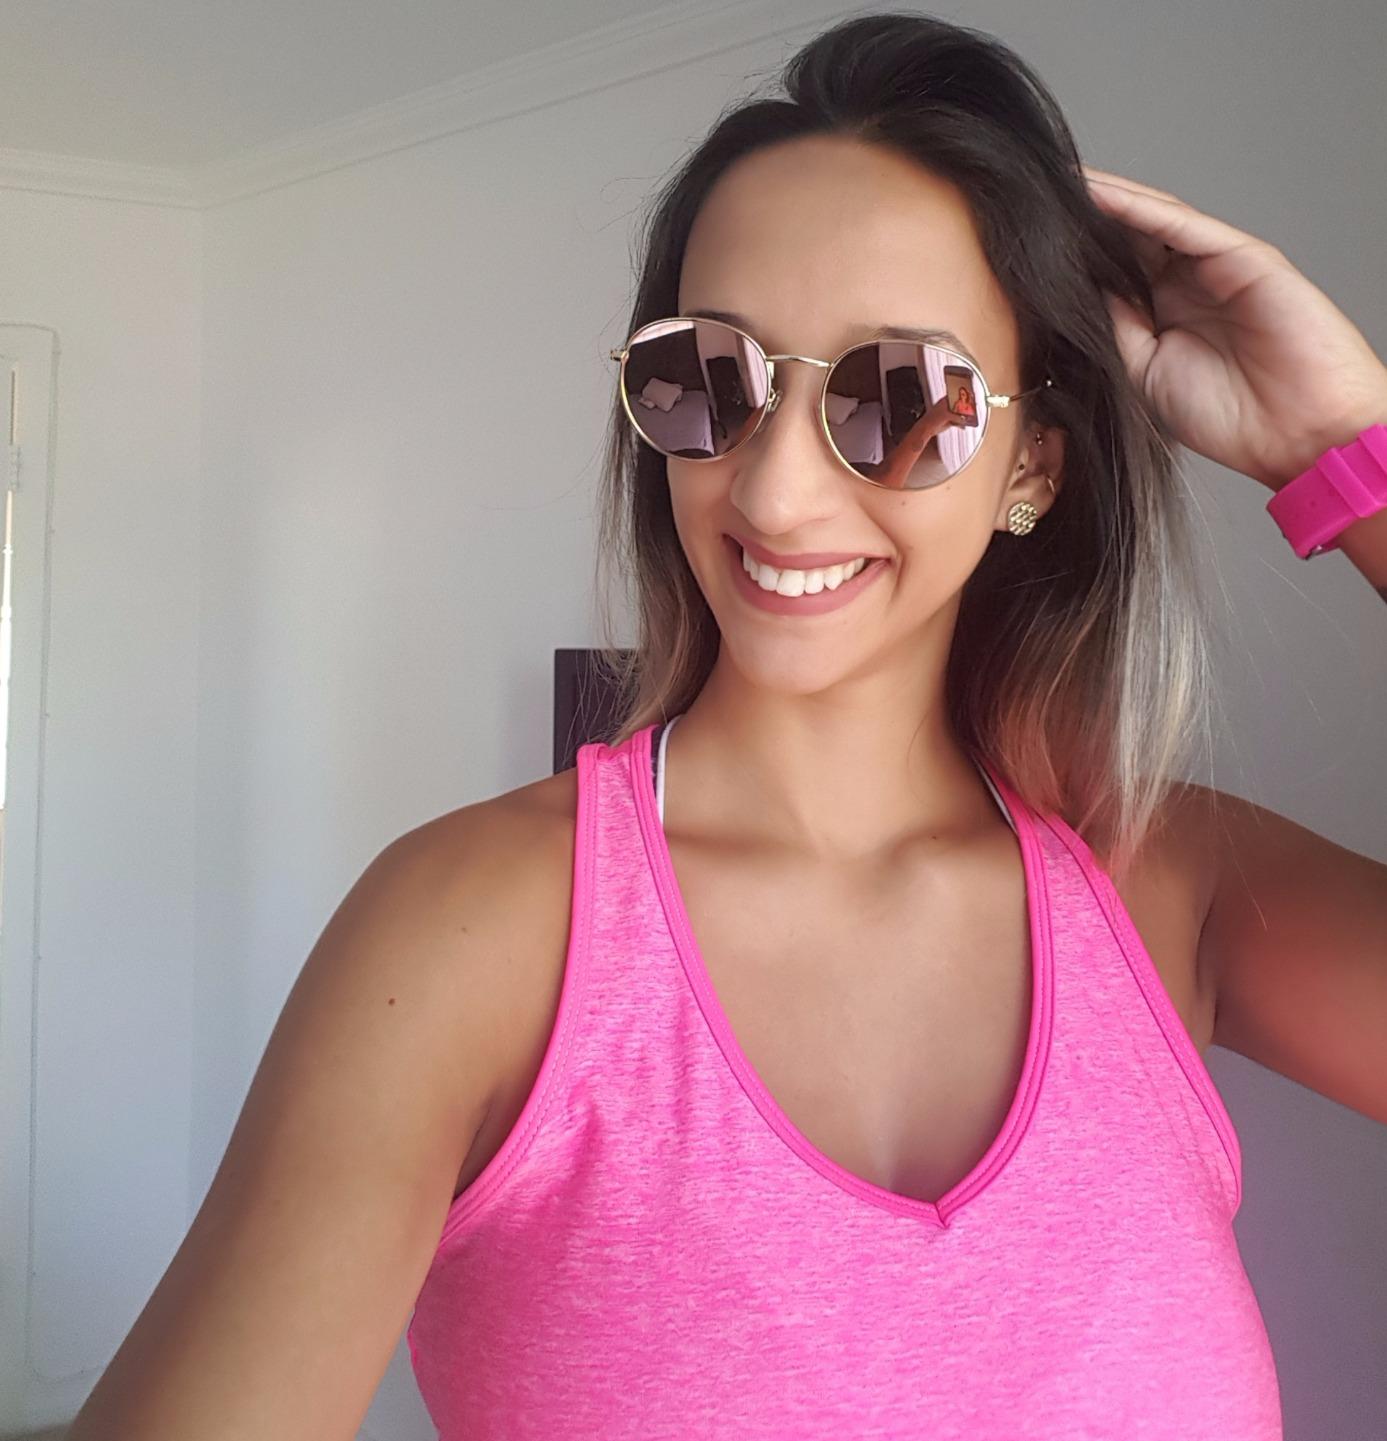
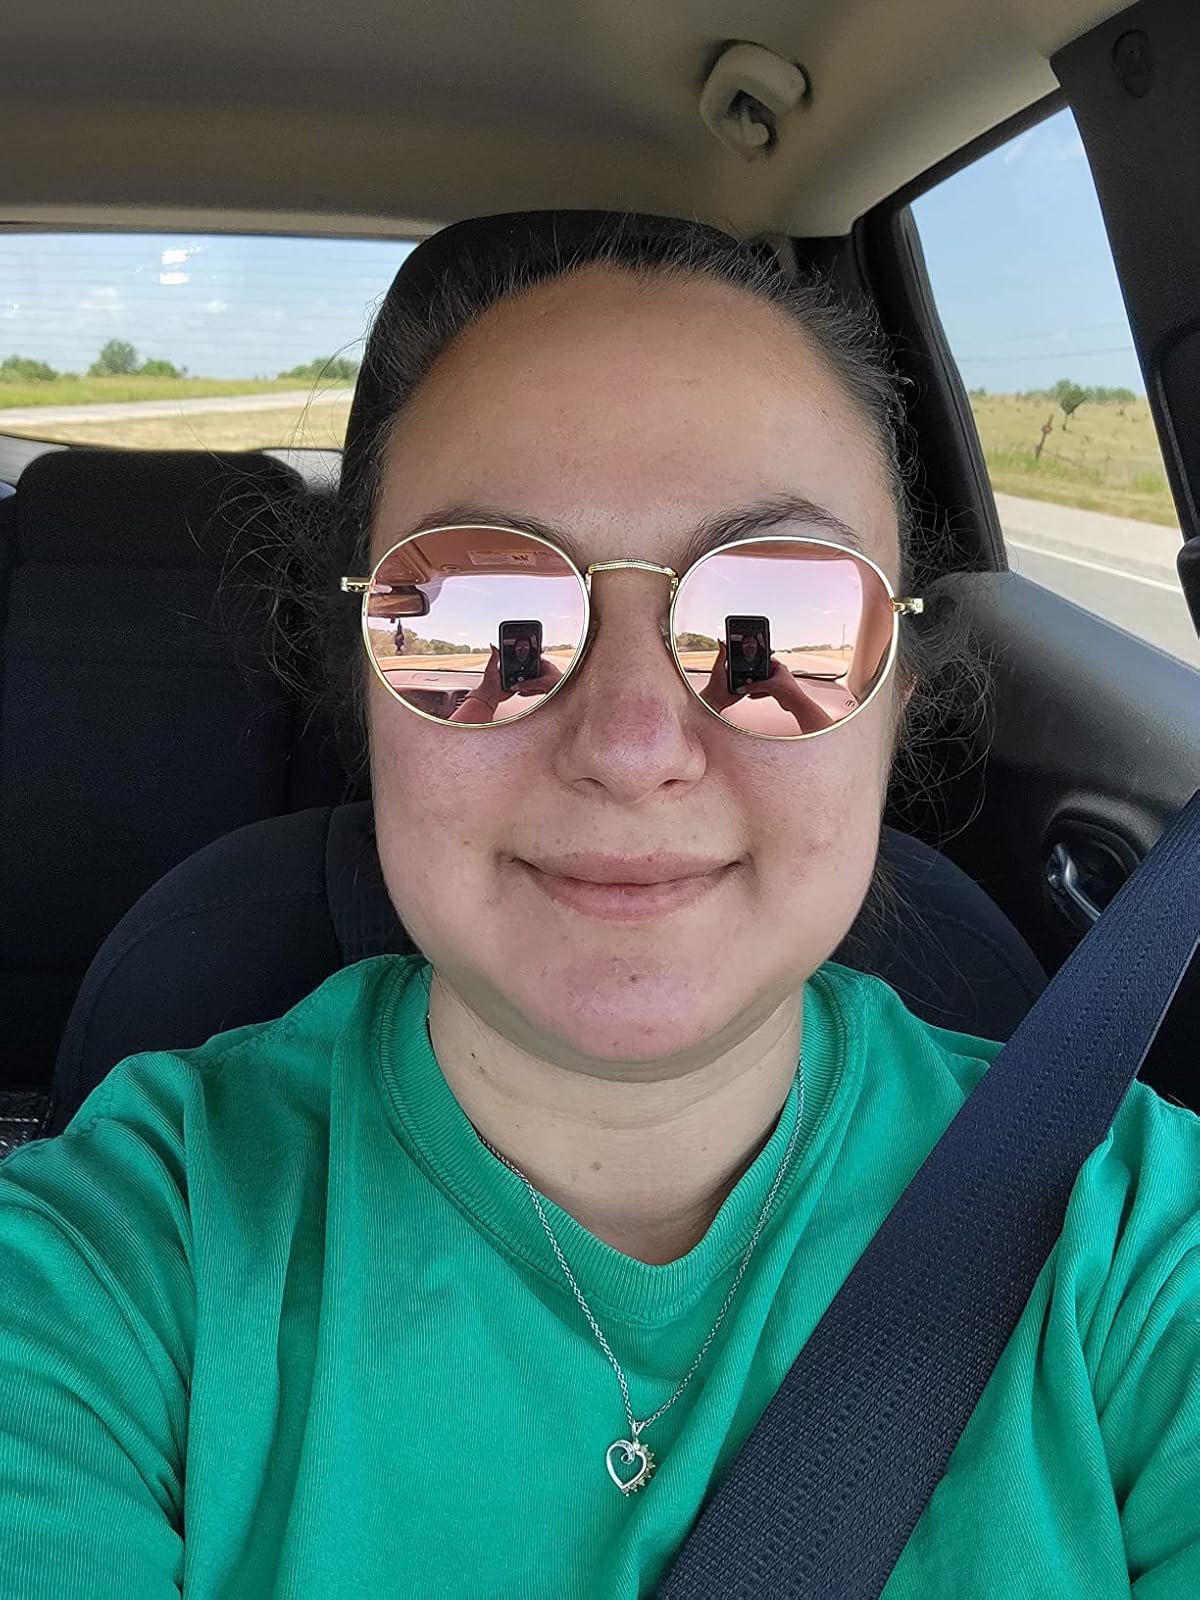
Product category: accessories_sunglasses
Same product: yes